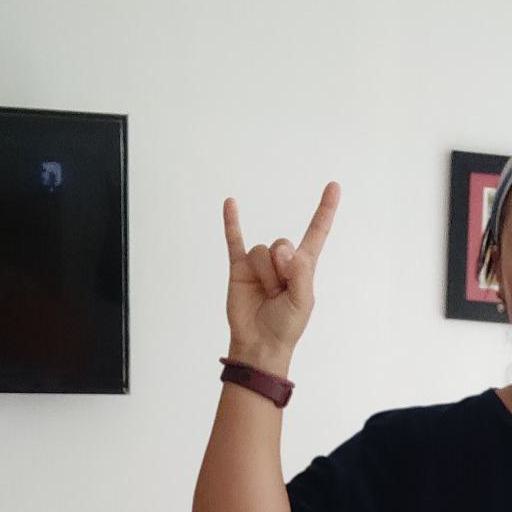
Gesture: rock